Alert area

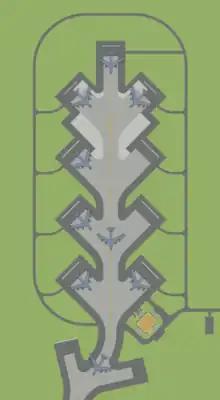
Example drawn from Glasgow Air Force Base, Montana. c.1957-1968. The yellow building is a mole hole, with the grey area being the Christmas tree.

An Alert Area is a place of alert for military aircraft at United States Air Force bases. During the Cold War, bomber aircraft would be stationed on the Christmas trees within the area, ready to take off at moment's notice. Oftentimes, tanker aircraft would be stationed in a separate area of the base, and would take off along with their bomber counterparts. At the Alert Area at Loring Air Force Base, the area consisted of a forty acre high-security area located to the southeast corner of the runway, and bordered to the east by forest. It also contains a Christmas tree and mole hole, among other buildings.